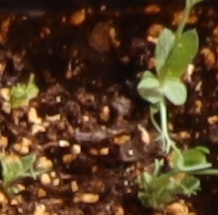
Label: Field Pea